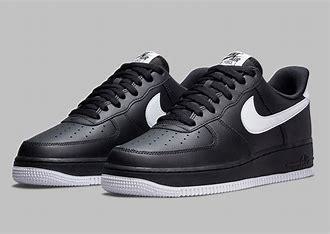
Brand: Nike
Model: Air Force 1